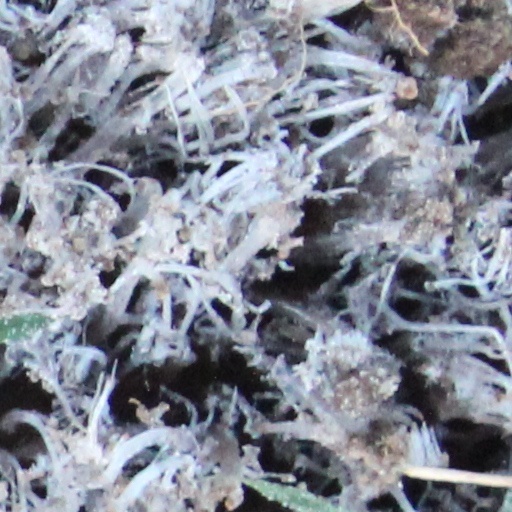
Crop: wheat